Geology of Pakistan

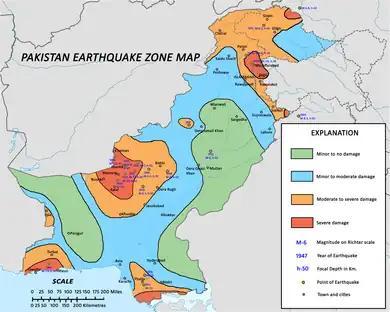
Earthquake hazard zones of Pakistan

Pakistan geologically overlaps both with the Indian and the Eurasian tectonic plates where its Sindh and Punjab provinces lie on the Indian plate while western parts of Balochistan and parts of Khyber-Pakhtunkhwa lie on the Eurasian plate which mainly comprises the Iranian plateau although reaching on the Indian plate, albeit bordering the Arabian plate on the extreme southwest and the Hindu Kush from the Afghan-Pakistan border. Azad Kashmir lie's on the Western Himalaya's while Northern Areas lie on the almost northern end of South Asia most of the region is part of the Greater Himalayan Mountain Region much more close to Central Asia and hence are prone to violent earthquakes where the two Indian and Eurasian tectonic plates collided leading to the region having the world's highest mountains.